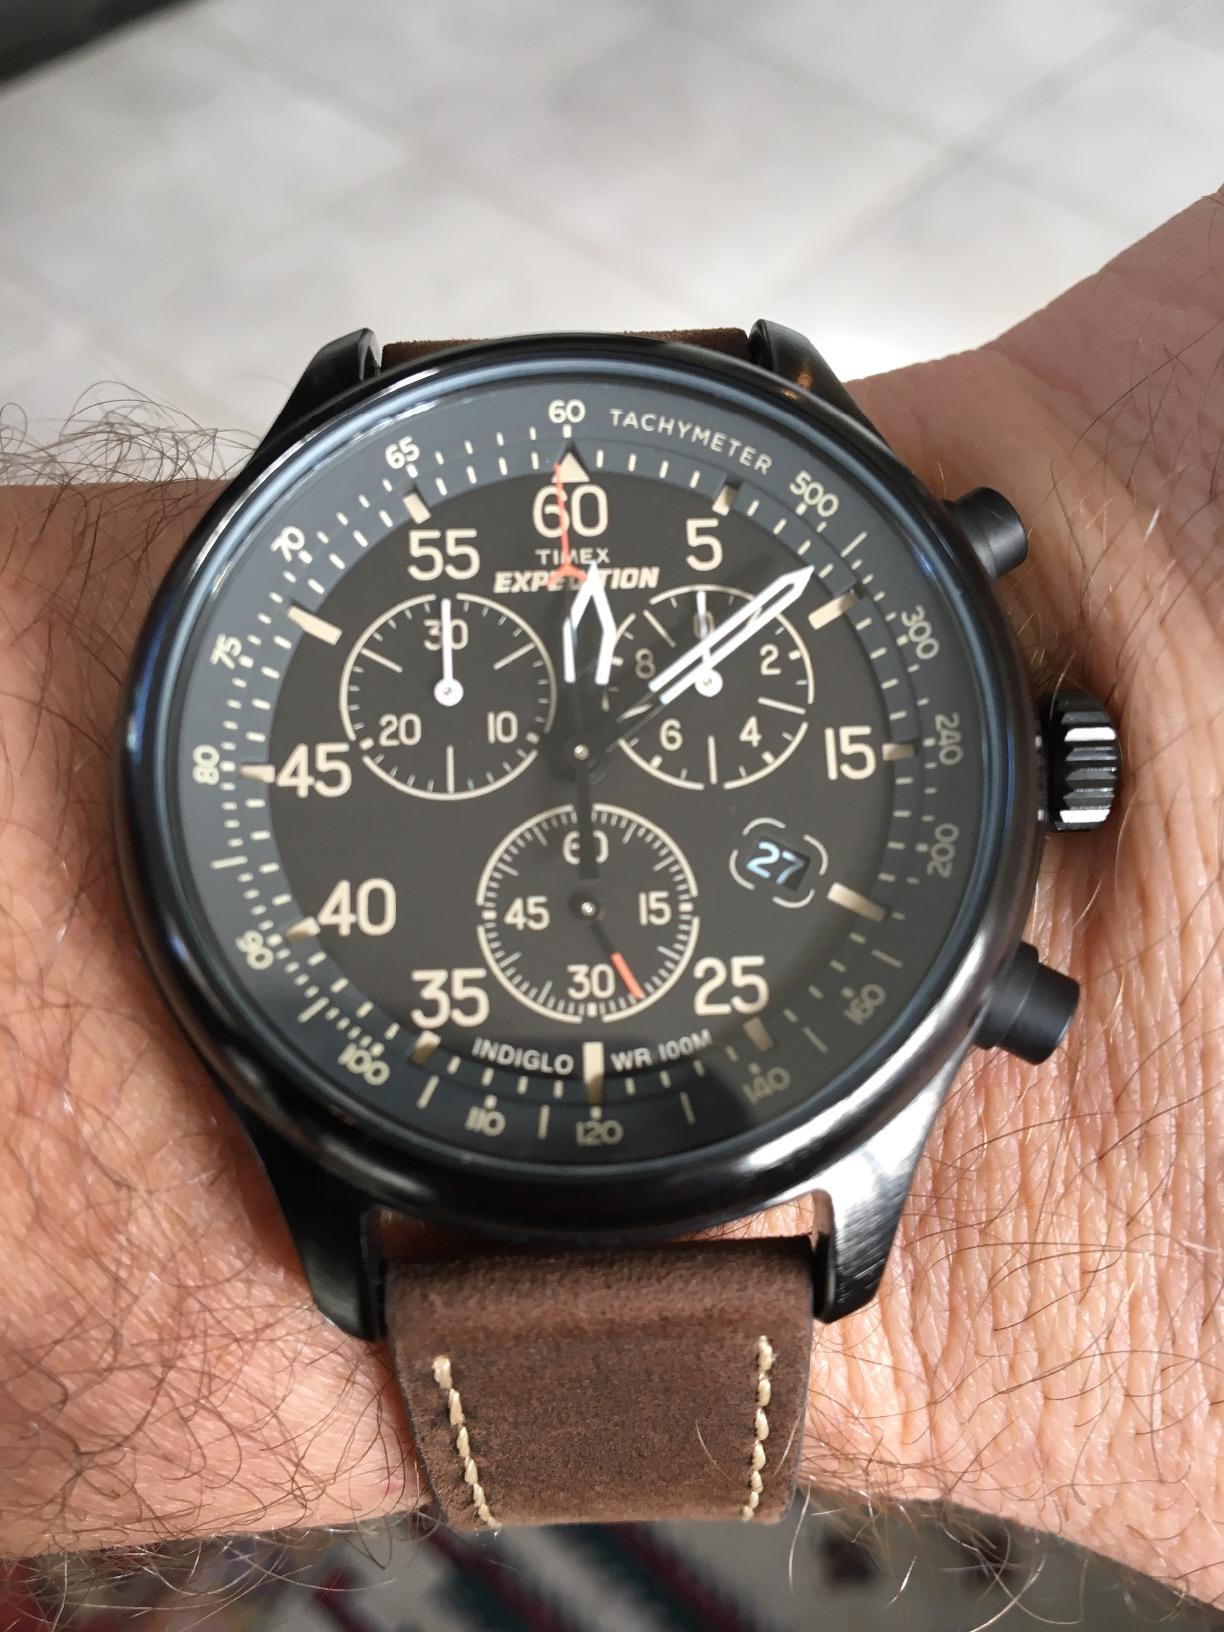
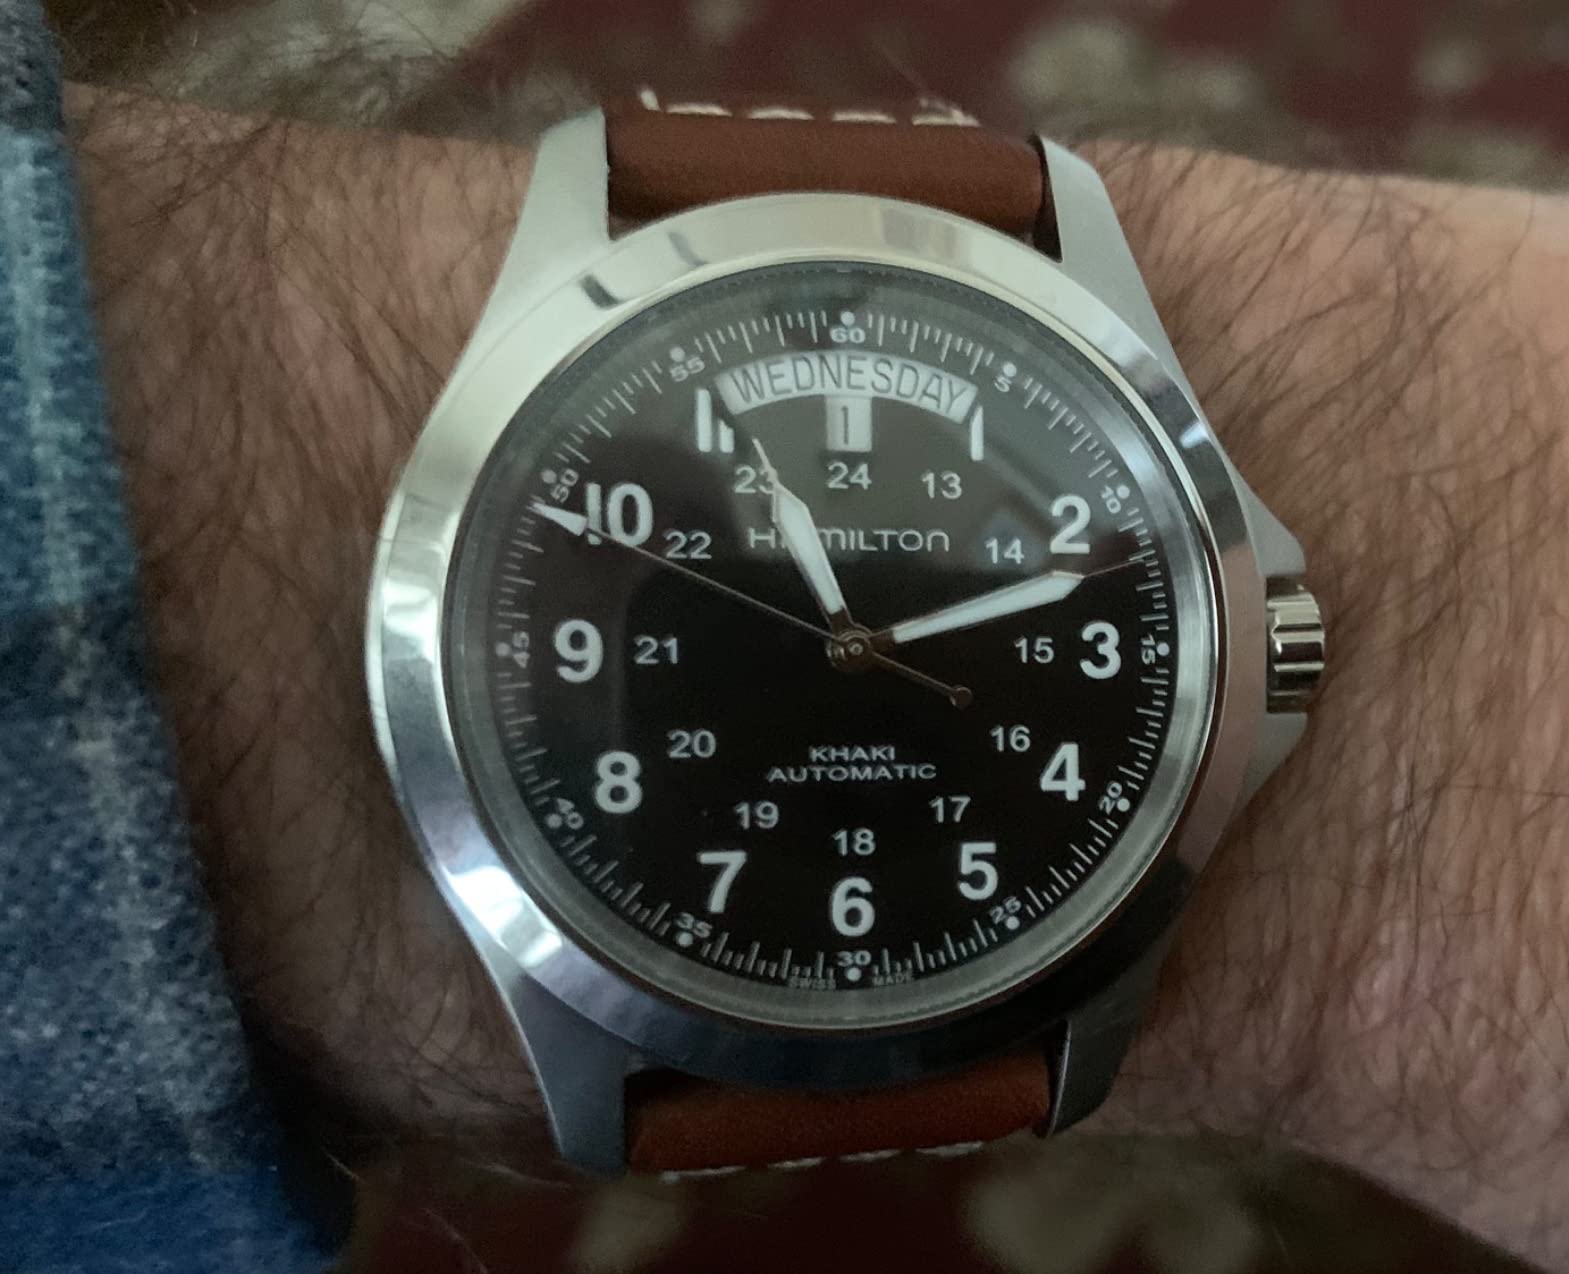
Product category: accessories_watch
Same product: no